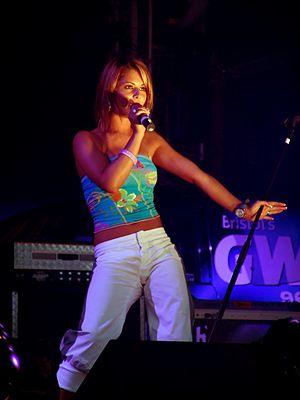
Cheryl Ann Tweedy connue sous les noms de Cheryl Tweedy, Cheryl Cole et Cheryl, est née le 30 juin 1983 à Newcastle, dans le Nord de l'Angleterre. C'est une chanteuse britannique, membre, à ses débuts, de Girls Aloud, un girl group formé en 2002.